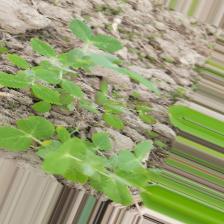
Label: Normal